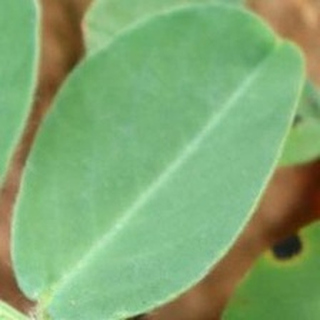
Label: healthy_groundnut